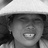
Emotion: happy